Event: Nepal Earthquake
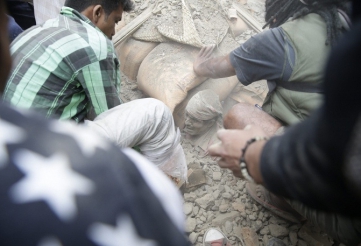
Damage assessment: damage